Irv Koons

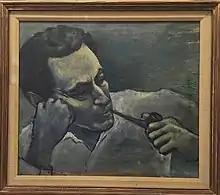
Portrait of Irv Koons by Leah Fay Koons

Just before his unit was deployed for combat, he was reassigned to a Special Services unit in Fort Meade, Maryland, where he designed stage sets for Broadway shows traveling to overseas army posts to entertain the troops. He was then assigned to New York to work as a designer/illustrator for the Army's Information and Education Division before being sent to New Delhi, India to work as art director for the China Burma India Theater. Despite still only being in his early twenties, Koons was assigned the position of acting cultural attaché for the United States Information Agency in India and the U.S. State Department. He also served as art critic for "The Statesman", India's leading English-language newspaper at the time, was guest editor of "Roopa-Lekha", the Indian art magazine, and became a member of the All India Fine Arts and Crafts Society. Koons helped organize the first International Art Exhibition held in India and was instrumental in the founding of the National Art Gallery of India.